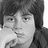
Emotion: neutral